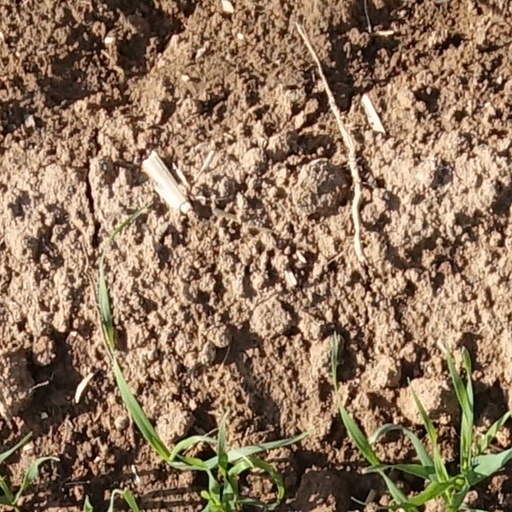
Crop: wheat